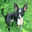
Label: dog